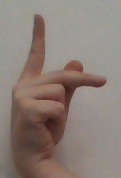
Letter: dha